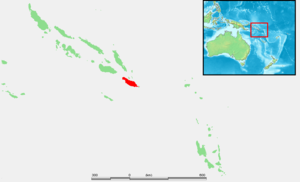
San Cristobal, connue aussi sous le nom Makira, est la plus grande île de la province de Makira-Ulawa dans les Salomon.